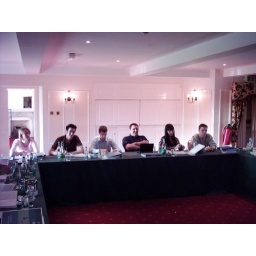
Heres a group of us concetrating hard on the course. I'm (Matthew H) the one in the light blue shirt in the middle.